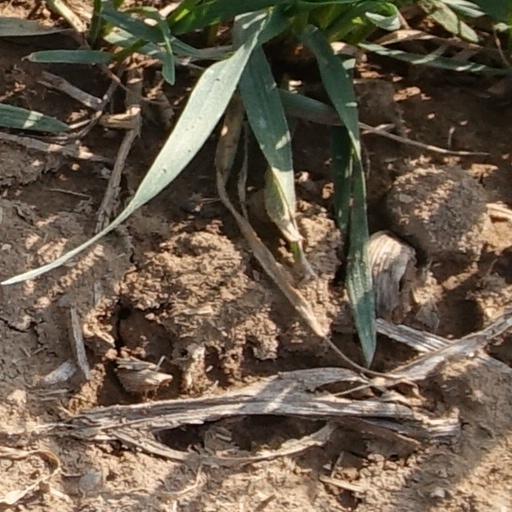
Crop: wheat